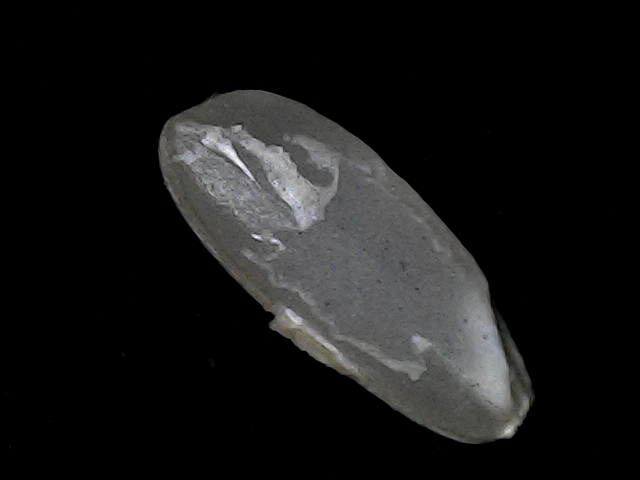
Rice variety: BD93